Northrop F-5

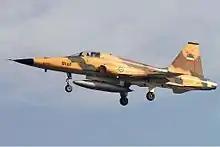
An F-5E of the Islamic Republic of Iran Air Force

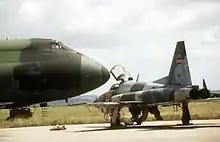
Kenya Air Force F-5E Tiger II and a USAF C-5 Galaxy in the background

The Imperial Iranian Air Force (IIAF) received extensive US equipment in the 1960s and 1970s. Iran received its first 11 F-5As and two F-5Bs in February 1965 which were then declared operational in June 1965. Ultimately, Iran received 104 F-5As and 23 F-5Bs by 1972. From January 1974 with the first squadron of 28 F-5Fs, Iran received a total of 166 F-5E/Fs and 15 additional RF-5As with deliveries ending in 1976. While receiving the F-5E and F, Iran began to sell its F-5A and B inventory to other countries, including Ethiopia, Turkey, Greece and South Vietnam; by 1976, many had been sold, except for several F-5Bs retained for training purposes. F-5s were also used by the IIAF's aerobatic display team, the Golden Crown.